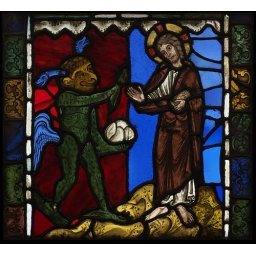
Stained glass window of Christ tempted by a green devil, 1170-80, probably Troyes Cathedral, France